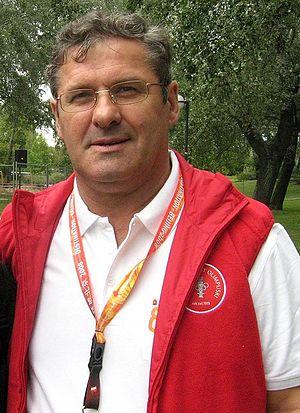
Zygmunt Józef Anczok est un joueur de football polonais né le 14 mars 1946 à Lubliniec ayant évolué comme arrière gauche et considéré toujours jusqu'à aujourd'hui comme le meilleur joueur polonais à ce poste dans toute l'histoire du football polonais. Il est également médaillé d'or aux Jeux olympiques à Munich en 1972.